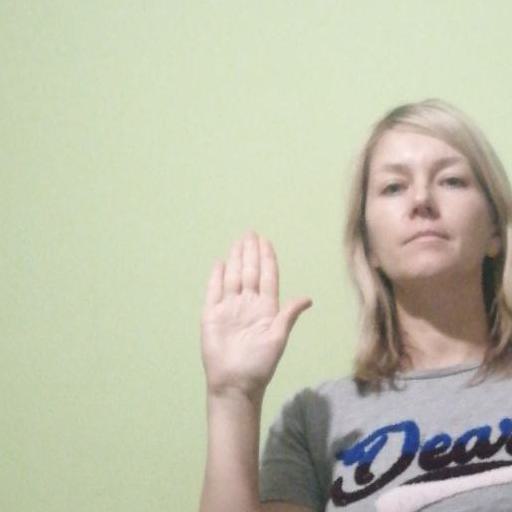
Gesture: stop